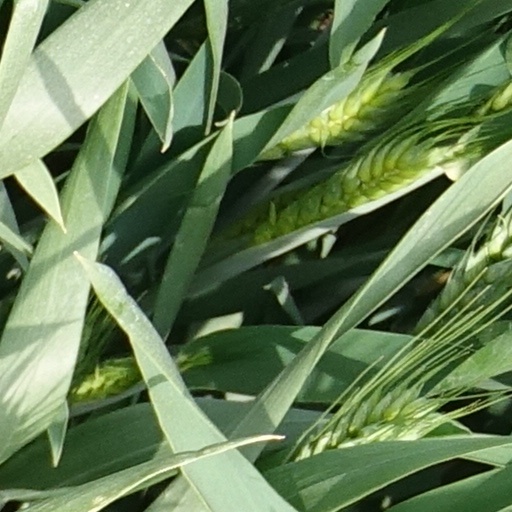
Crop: wheat